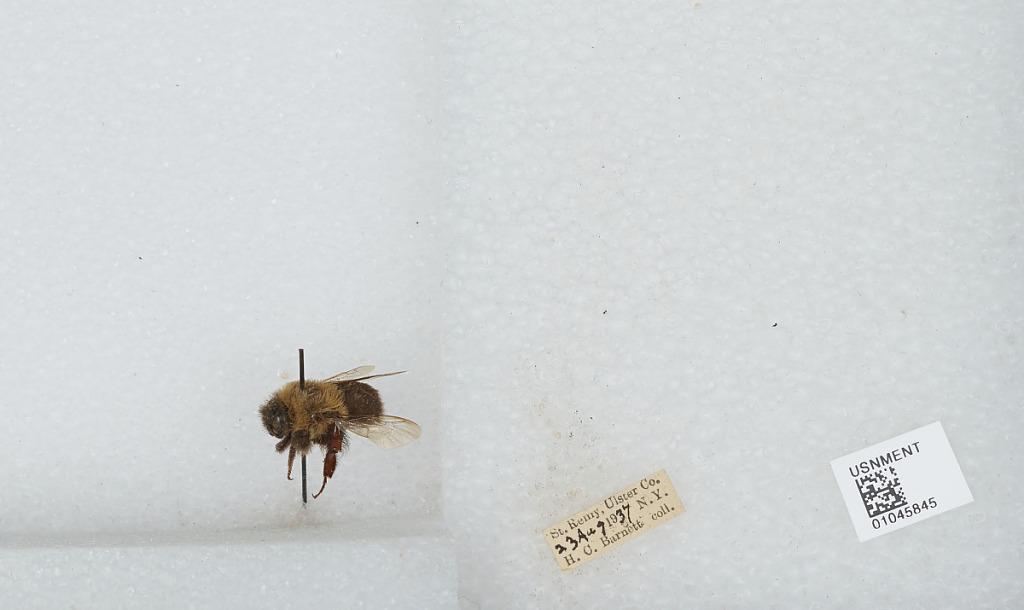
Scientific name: Bombus sp.
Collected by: H. Barnett
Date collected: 1937-8-23
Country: United States
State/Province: New York
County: Ulster
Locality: St. Remy
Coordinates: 41.8833, -74.0214